Old Kerosene Store

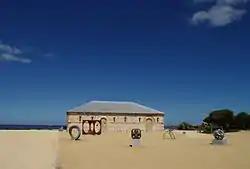

The Old Kerosene Store is located at Bathers Beach in Fremantle, Western Australia, adjacent to the ruins of the original Fremantle Long Jetty. It is a single-storey limestone building and forms part of the historic Arthur Head Reserve precinct.